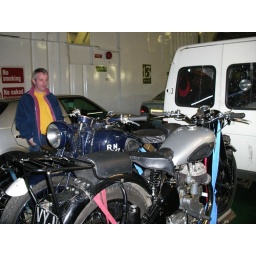
Doug &amp;amp; bikes in the ferry comming home